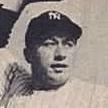
Age: 29